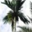
Label: palm_tree